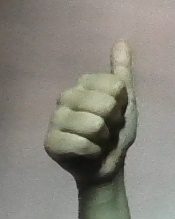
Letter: aleff